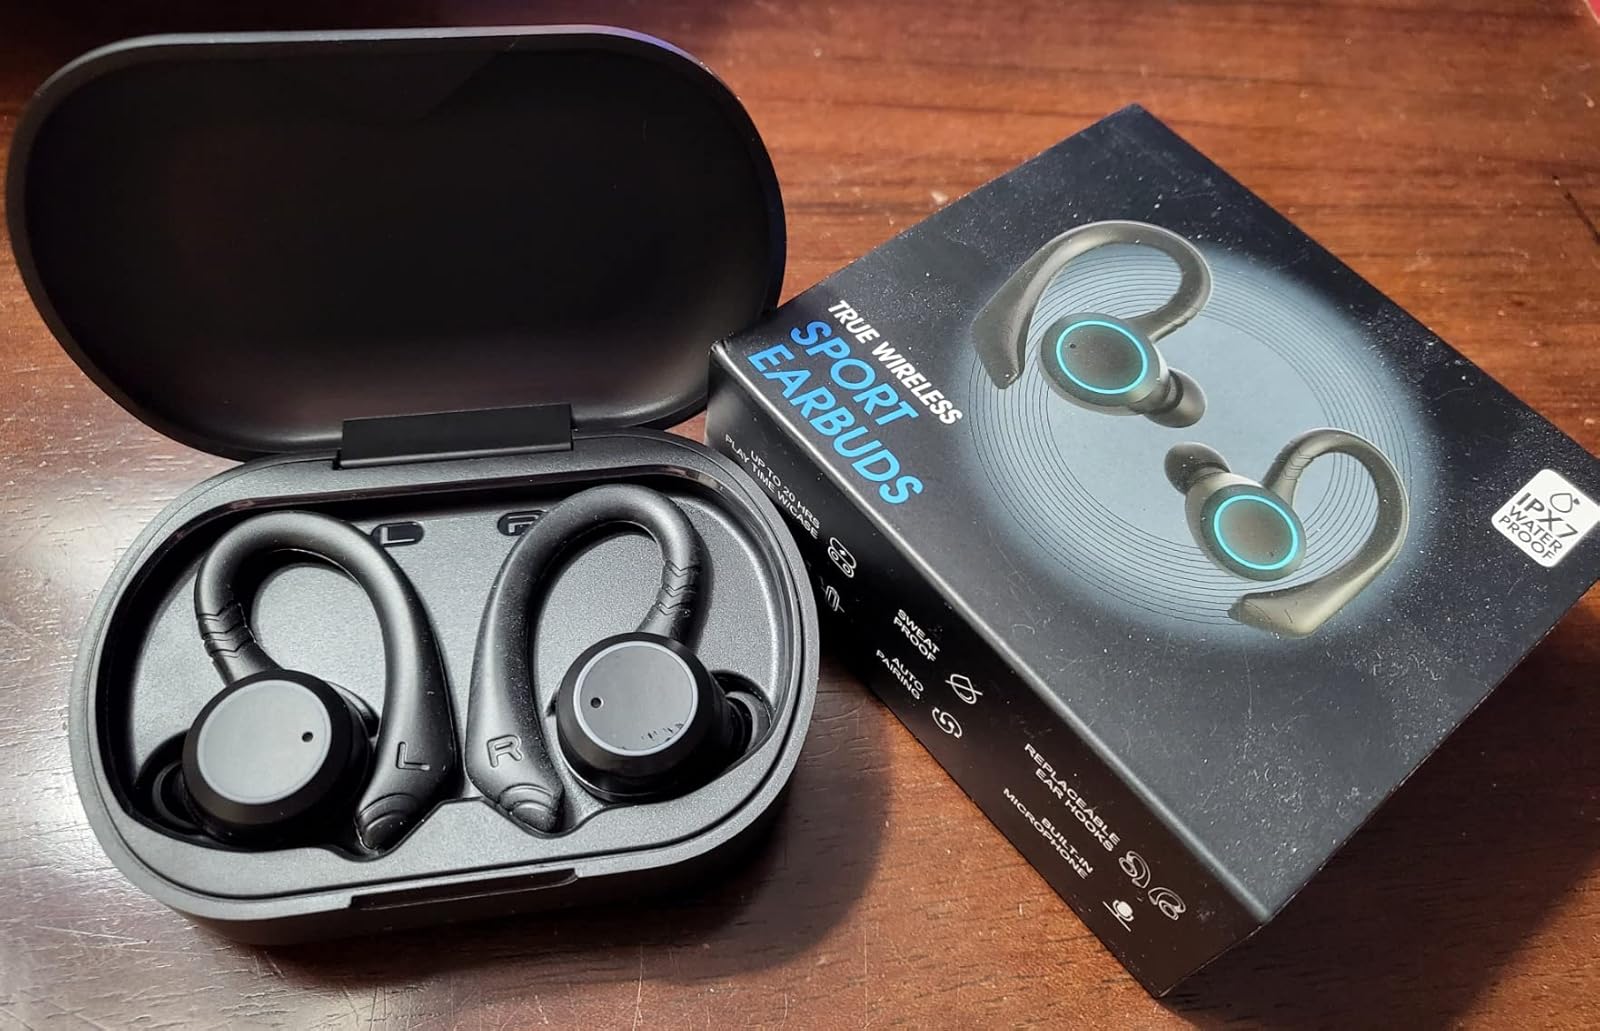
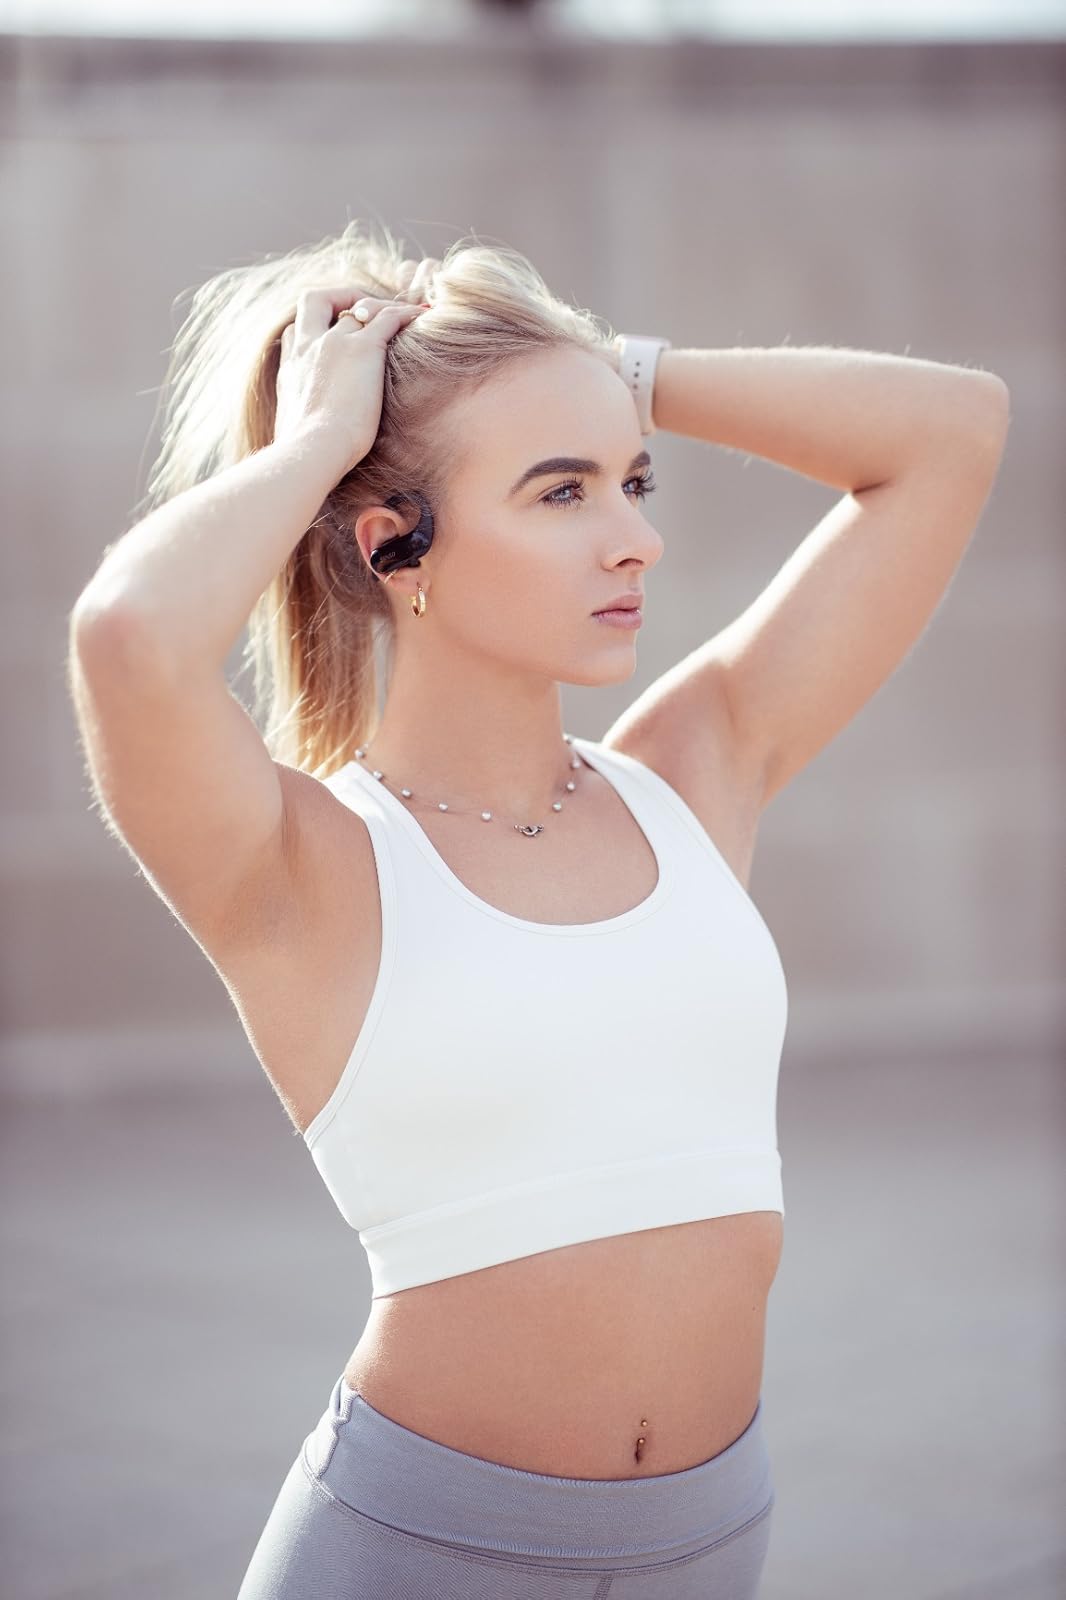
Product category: earbuds
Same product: no